Daniel J. Evans

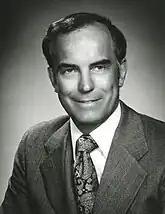
Evans during his tenure as governor

Despite being a Republican and a self-styled conservative, Evans became known for his administration's liberal policies on environmentalism (he founded the country's first state-level Washington State Department of Ecology, which became Nixon's blueprint for the United States Environmental Protection Agency) and strong support of the state's higher education system, including founding Washington's system of Washington Community and Technical Colleges. In addition, he signed a bill to legalize abortion in the first four months of a pregnancy and fought unsuccessfully for a state income tax, two additional liberal positions.